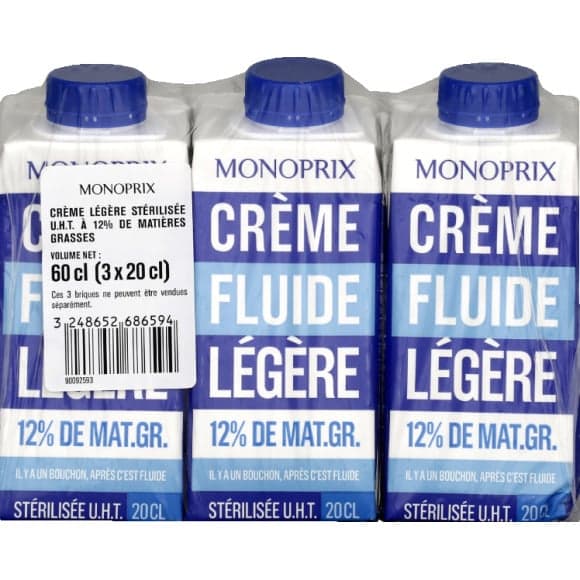
Label: cardboard